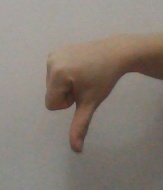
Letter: waw